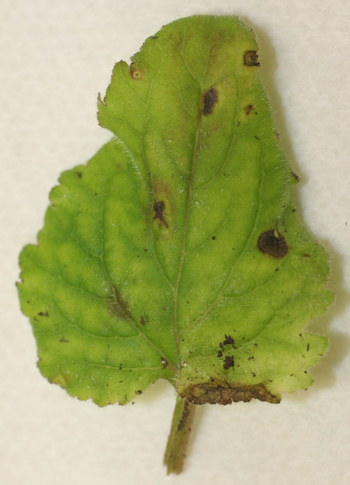
Plant: Tomato
Disease: tomato septoria leaf spot